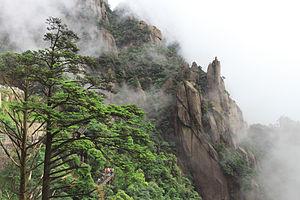
Le Pruche de Chine est un arbre appartenant au genre Tsuga à la famille des Pinaceae.